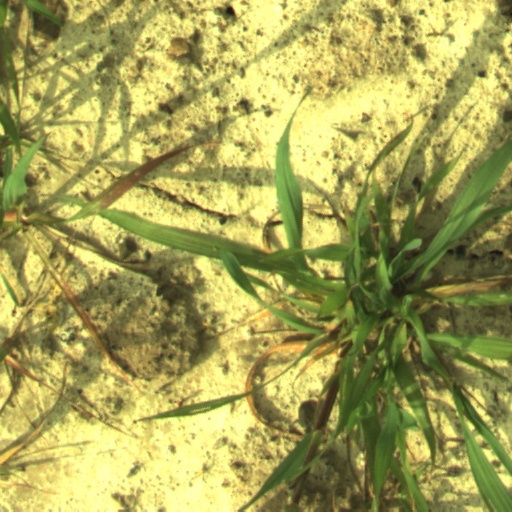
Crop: wheat